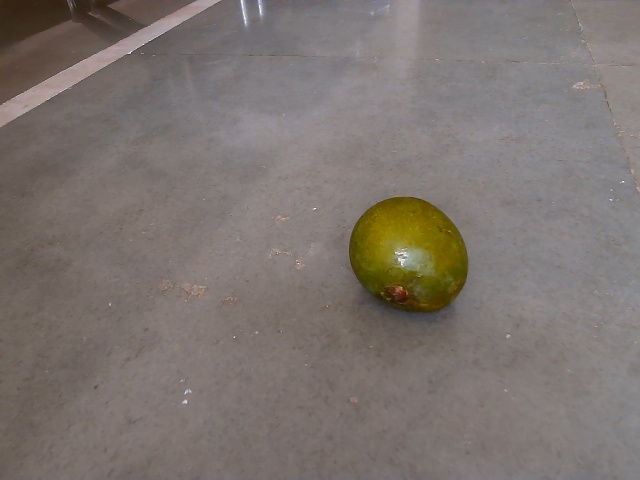
Label: Raw_Mango